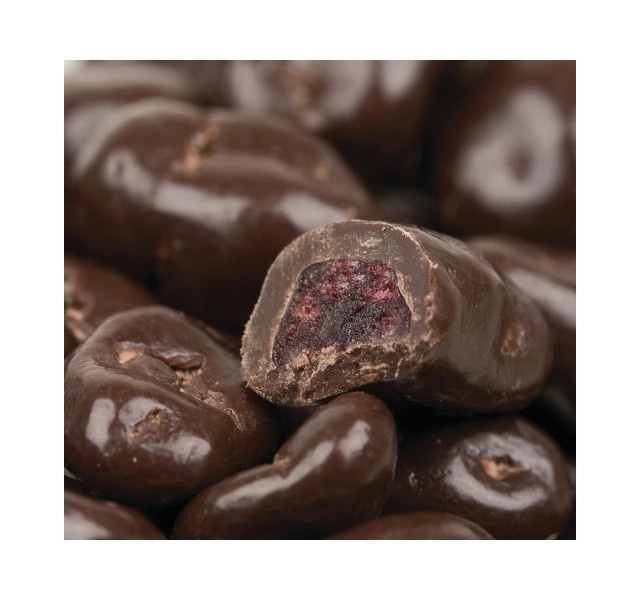
Dark Chocolate Coated Cranberries
Brand: Dutch Valley
Indulge in the ultimate autumn treat with our Dark Chocolate Coated Cranberries! These scrumptious bites combine the tangy sweetness of cranberries with the rich decadence of dark chocolate, making them the perfect snack for crisp fall days. Grab a handful and savor the season! 11oz/312g Contains: Milk & Soy Ingredients: Yogurt Coating (Sugar (Sugar, Cornstarch), Hydrogenated Palm Kernel Oil With Soy Lecithin, Yogurt Coating (Sugar, Hydrogenated Palm Kernel Oil, Nonfat Milk, Yogurt Powder (Cultured Whey, Nonfat Milk), Artificial Color, Lactic Acid, Soy Lecithin, Artificial Vanilla Flavor), Milk Blend (Milk, Nonfat Milk, Whey, Lactose), Yogurt Blend (Nonfat Milk, Whey, Lactic Acid), Artificial Sour Cream Flavor), Dried Cranberries (Cranberries, Sugar, Sunflower Oil), Water, Gum Arabic, Confectioners Glaze, Modified Starch (Tapioca), Coconut Oil.
Category: Food, Beverages & Tobacco > Food Items > Candied & Chocolate Covered Fruit > Chocolate Covered Fruit